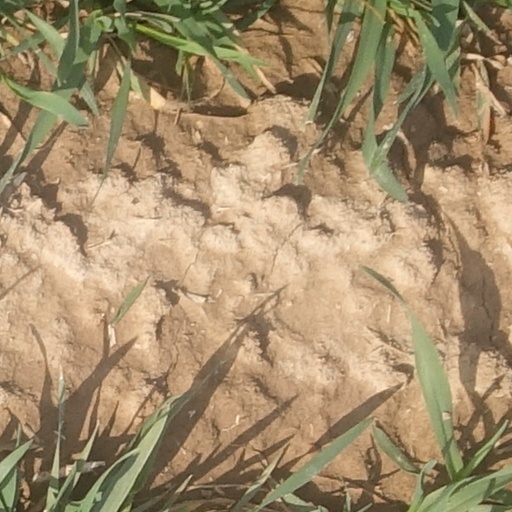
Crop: wheat